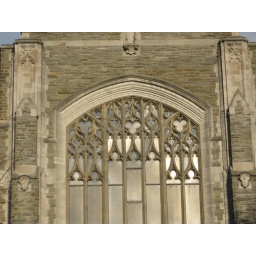
Christ Church1911 as first baptist Romanesque revivalclose up of Large main set of windows above the front door